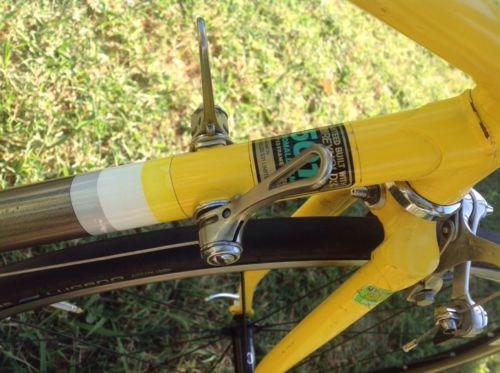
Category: bicycle